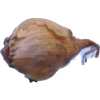
Label: onion